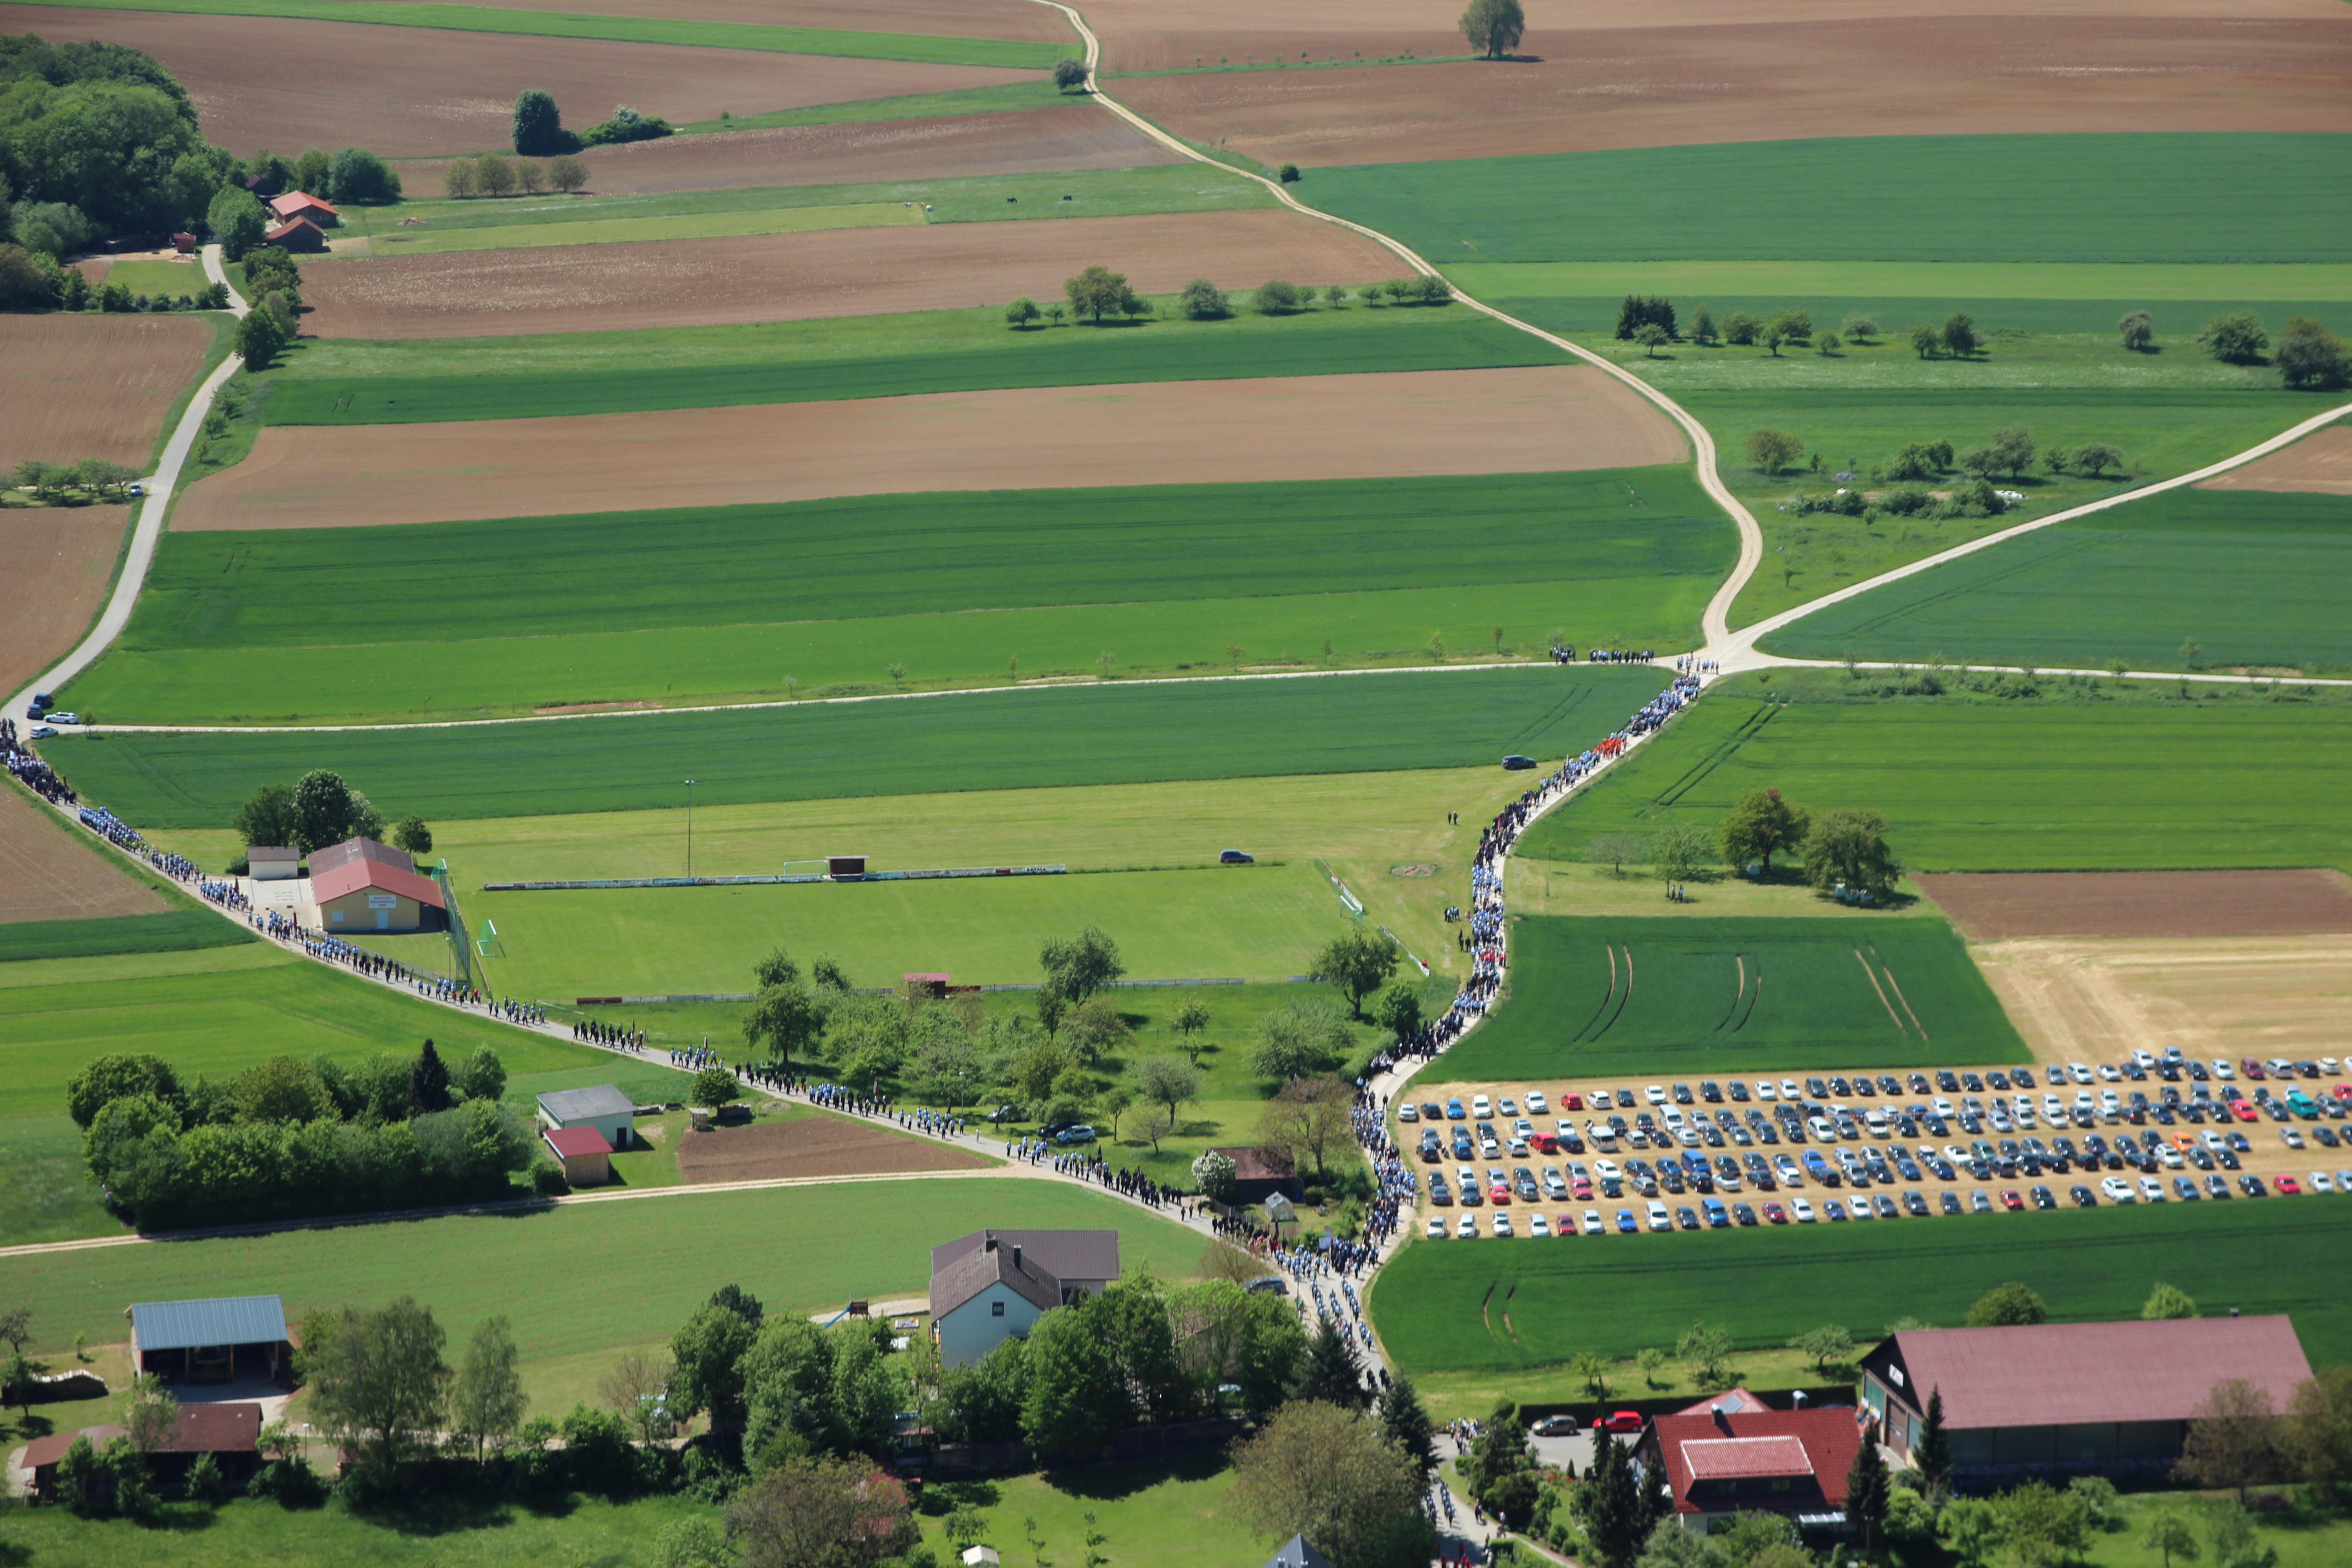
grass, structure, field, farm, lawn, parking, city, fly, village, suburb, rural, green, agriculture, stadium, aerial view, baseball field, plain, fields, overview, race track, top, farmers, rural area, bird's eye view, aerial photography, residential area, atmosphere of earth, sport venue, soccer specific stadium, firefighter firmly